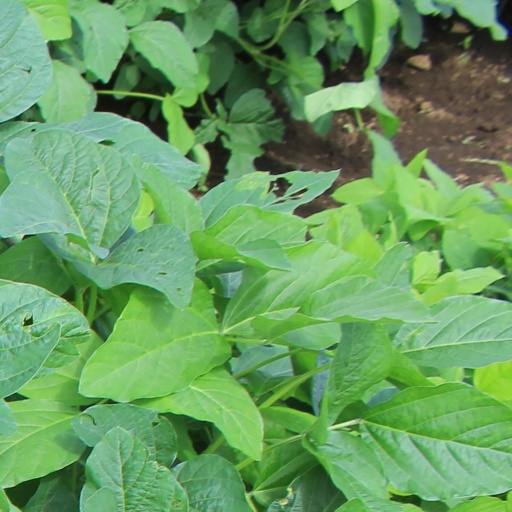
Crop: soybean